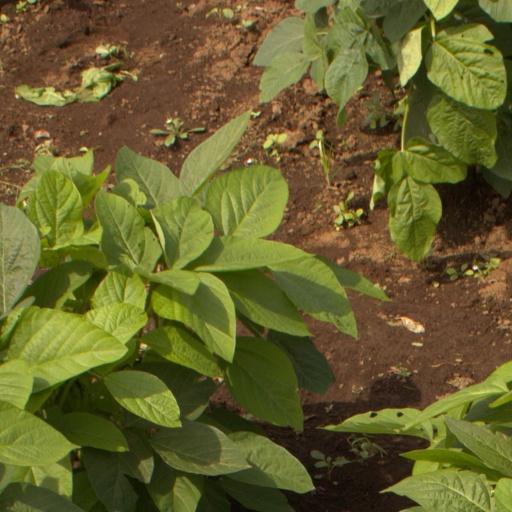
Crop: soybean